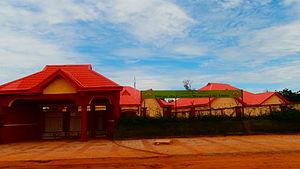
Conseil régional de Diffa